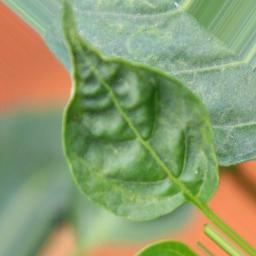
Label: mites_and_trips